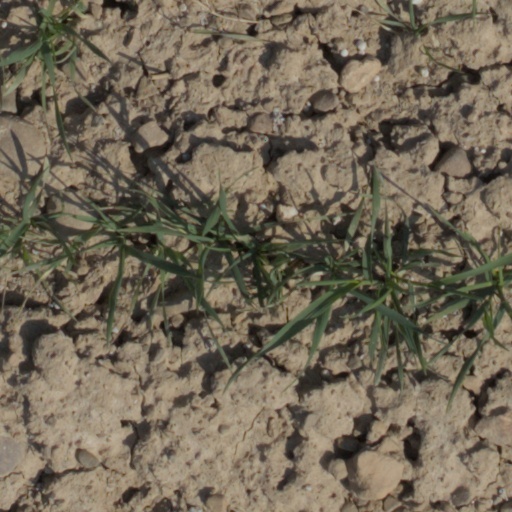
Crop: wheat